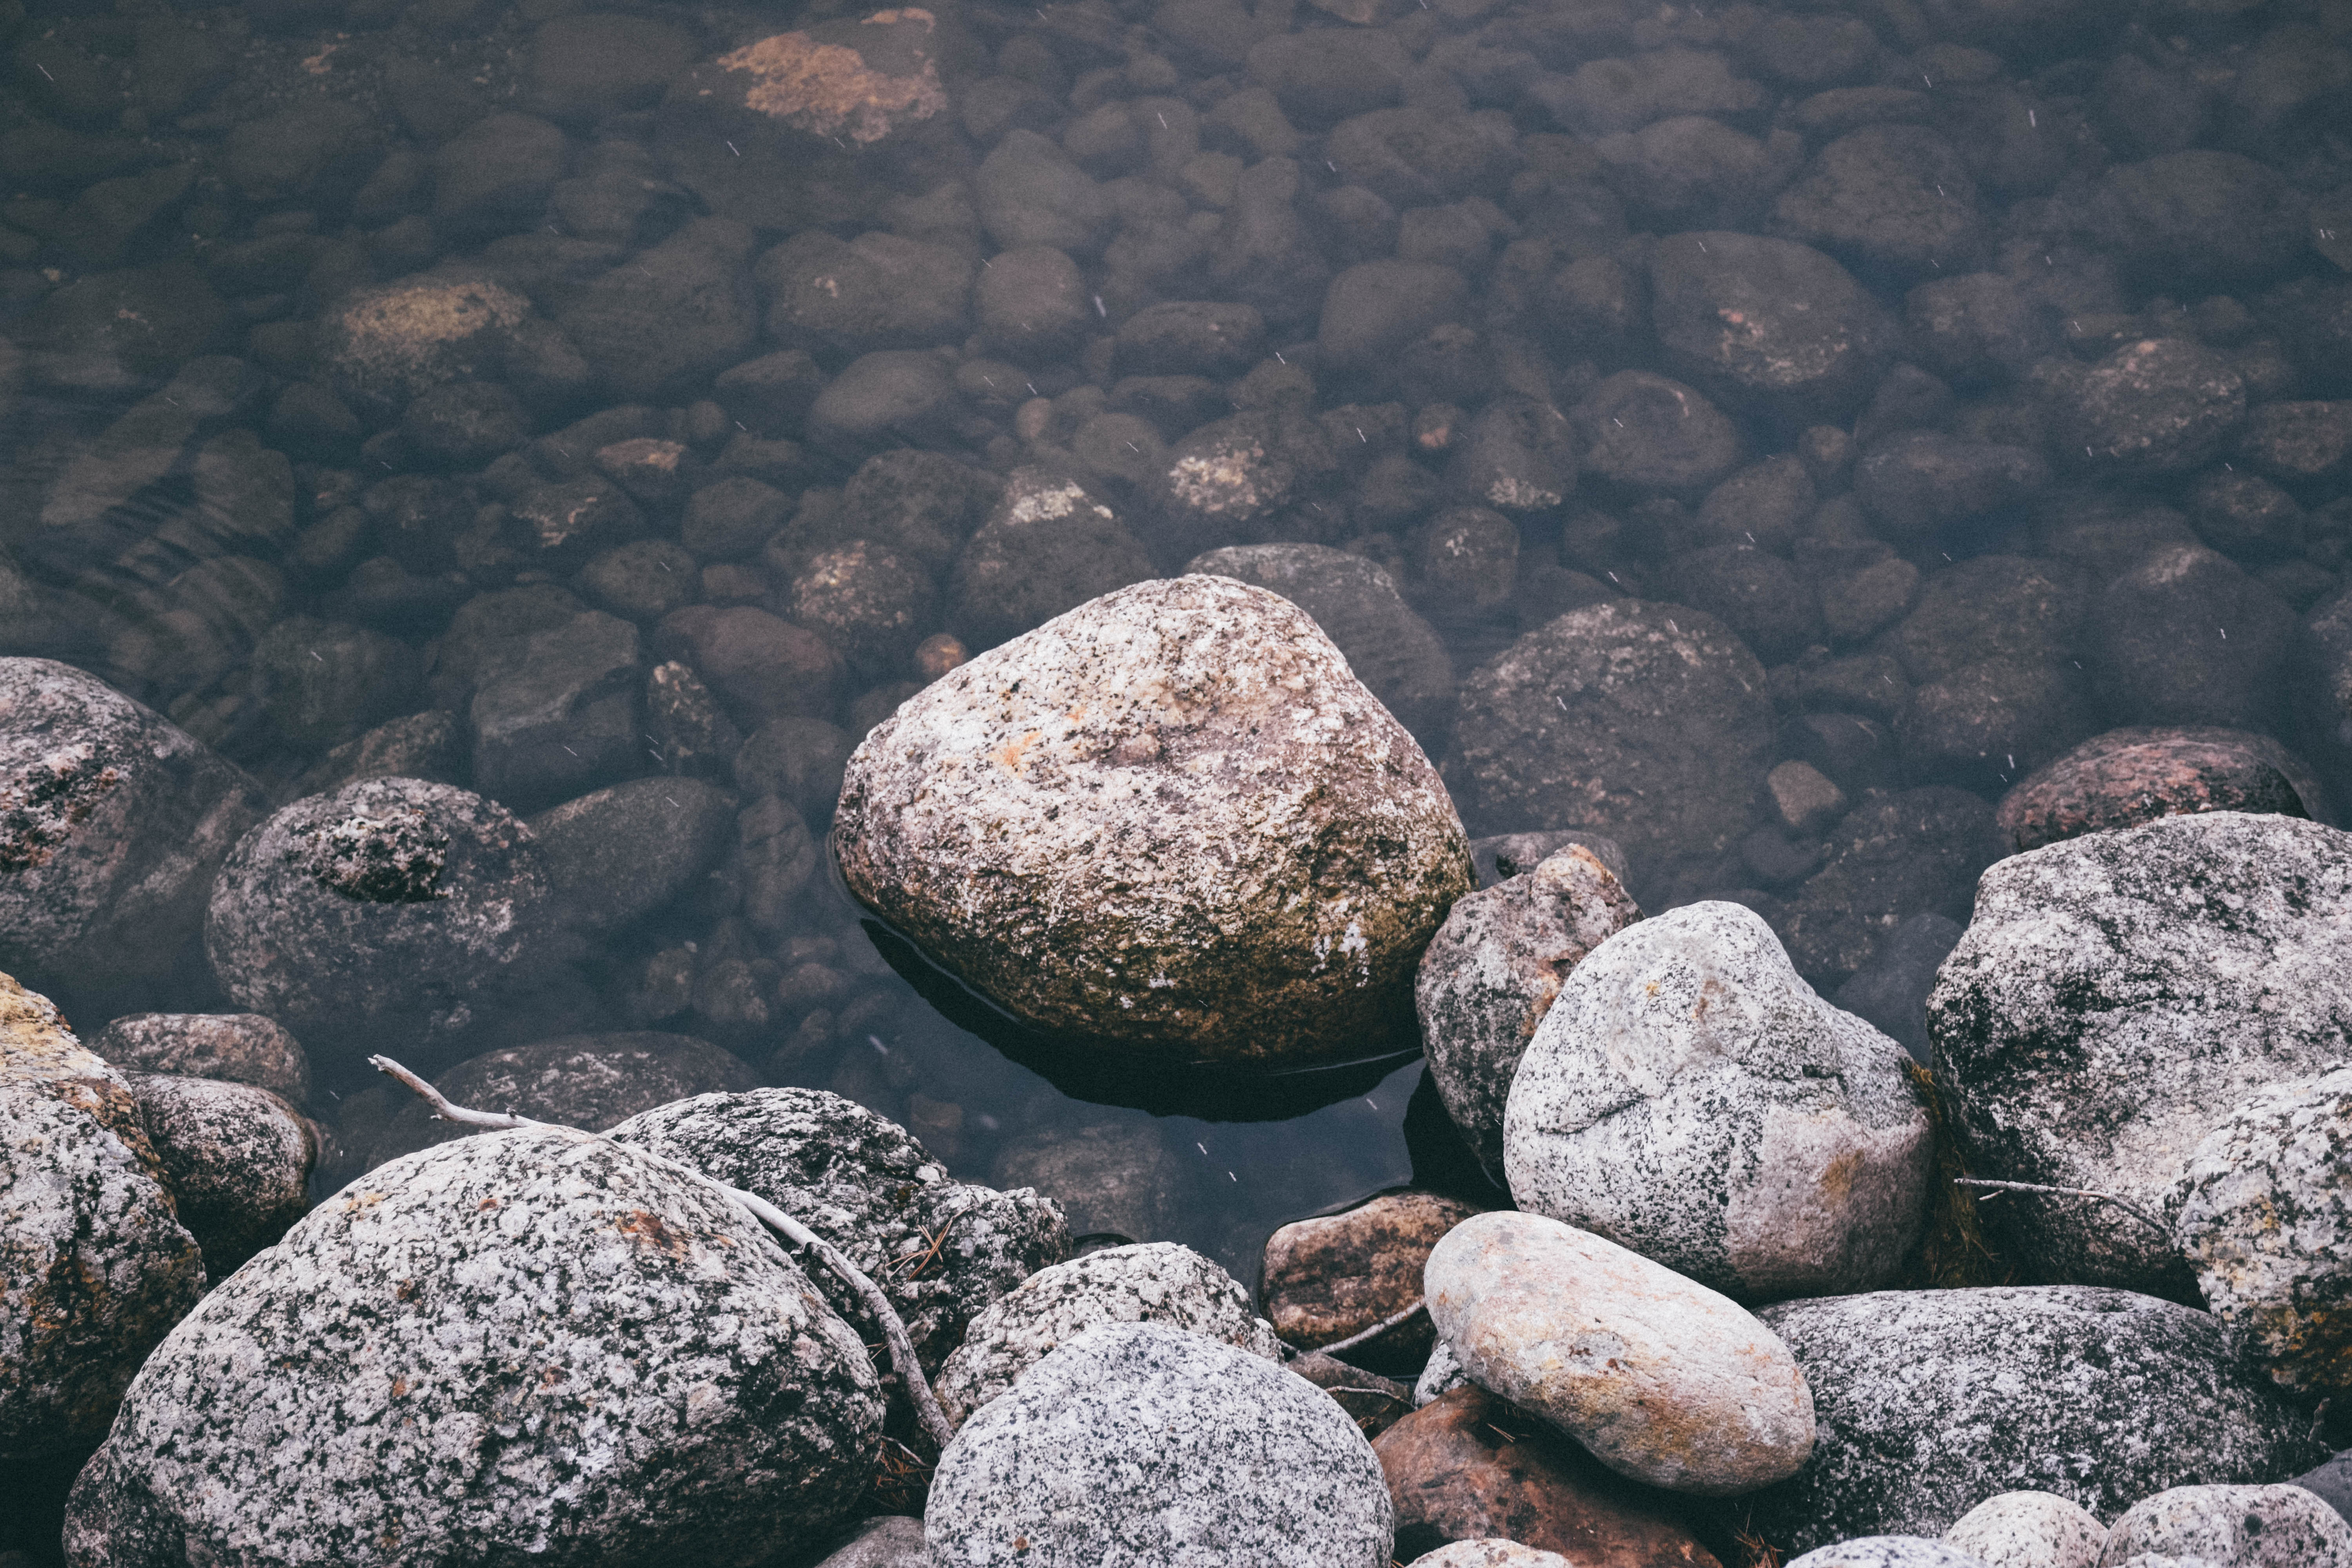
sea, nature, sand, rock, pebble, soil, material, geology, boulder